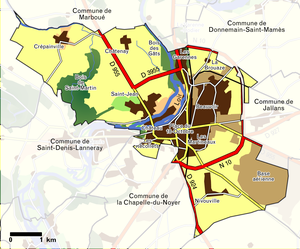
Plan de la commune de Châteaudun dans ses limites administratives, avec: - l'occupation du sol (zones urbanisées en marron foncé, zones d'activités en marron clair, zones de culture en jaune, zones prairiales ou assimilés en vert clair, bois en vert foncé), source Agence européenne de l'Environnement (base Corine Land Cover) - les rivières, voies ferrées et routes, source IGN
Châteaudun est une commune française, chef-lieu d'arrondissement d'Eure-et-Loir dans la région Centre-Val de Loire.